Sakineh Ghasemi

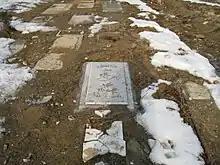
Sakineh Ghasemi's grave in Behesht Zahra in 2007

Four defendants, including Ghasemi, were executed at one o'clock in the morning on 12 July 1979. The place and method of execution has not been given, although the headline of that day's "Kayhan" newspaper read: ""3 women and 4 men were shot by the orders of the Islamic Revolutionary Courts."" According to some unofficial reports, Ghasemi was hanged in front of the cafe Shkvfhnv.